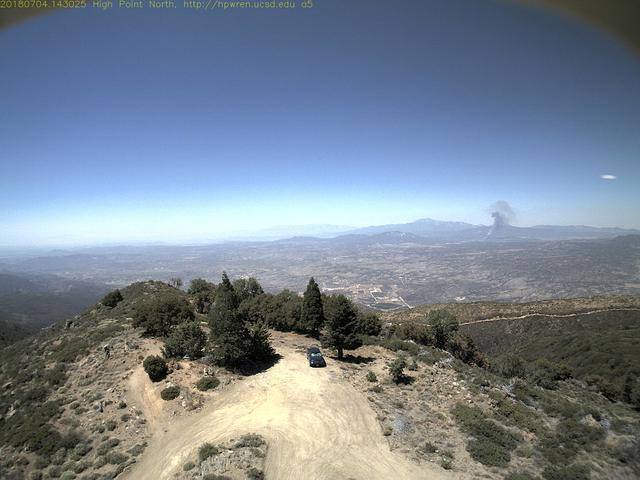
Fire: no
Smoke: yes